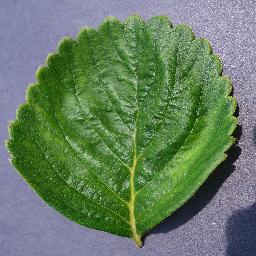
Label: Strawberry___healthy